Veera (2018 film)

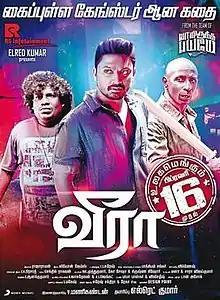
Theatrical Release Poster

Veera is a 2018 Indian Tamil-language action film directed by Rajaraman and produced by Elred Kumar of RS Infotainment. The film stars Kreshna and Iswarya Menon in the leading roles, with Karunakaran, Rajendran and Yogi Babu in supporting roles. Leon James composed the original score and soundtrack for the film, while Bakkiyam Shankar wrote the film's script. Having begun production in August 2015, the film had gone through a change of cast before being released on 16 February 2018.